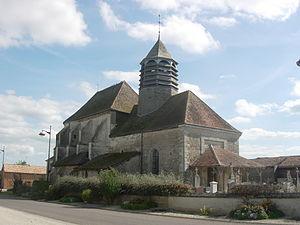
Eglise de Hampigny
Hampigny est une commune française, située dans le département de l'Aube en région Grand Est.
Cet article recense les monuments historiques de l'Aube, en France.
L'église Saint-Nicolas est une église catholique située à Hampigny, en France.